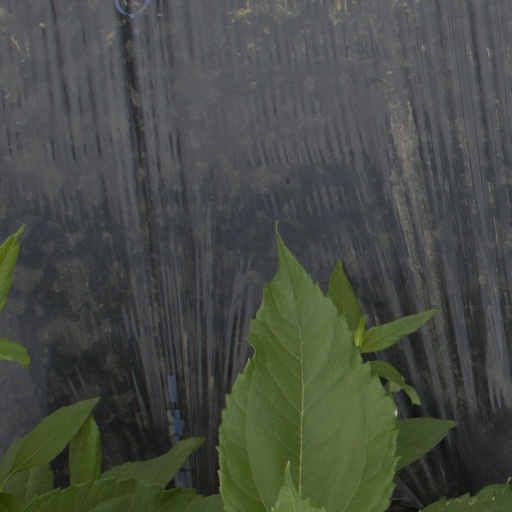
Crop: Jerusalem artichoke